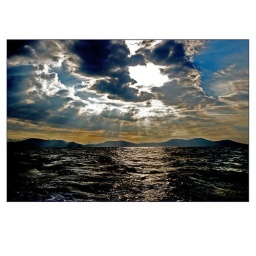
On the boat early in the mornung going to Skellig Michael off the coast of Kerry